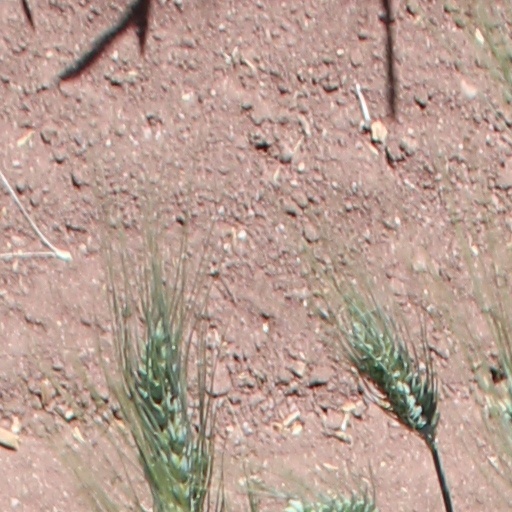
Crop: wheat